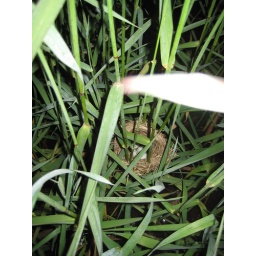
built in grass stems, suspended one foot above the water in a large, flooded field.